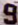
Number: 9